Javanisation

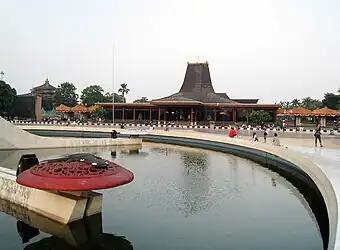
The "Sasono Utomo" main building in Taman Mini Indonesia Indah, featuring Javanese joglo architecture, stands in front of "Alun-Alun Pancasila". The park was built by Tien Suharto, former first lady and wife of Suharto.

Javanisation is the process in which Javanese culture dominates, assimilates, or influences other cultures in general. The term "Javanise" means "to make or to become Javanese in form, idiom, style, or character". This domination could take place in various aspects; such as cultural, language, politics, and social.